Alfred Boeddeker

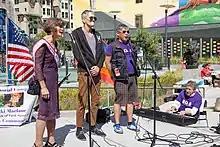
Singers of the Street perform in Boeddeker Park, August 2016.

A park and recreation center named after Boeddeker is located in the Tenderloin neighborhood of San Francisco. The recreation center features the sculpture "Redding School, Self-Portrait", (4 ft. x 16 1/2 ft. x 2 1/4 in.) which was created as a tribute to Boeddeker by artist Ruth Asawa with assistance from children at Redding Elementary School. The piece, a bas relief wall mural, consists of a portrait of Boeddeker surrounded by children and scenes from San Francisco, including animals, street cars, cars, houses, airplanes and birds. The mural is made of glass fiber reinforced concrete and is framed with a plain concrete border. Children from the school created images with pastry dough which were then added into the mural. The piece was surveyed in 1993 by the Smithsonian Institution's Save Outdoor Sculpture! program and was described as needing conservation treatment.